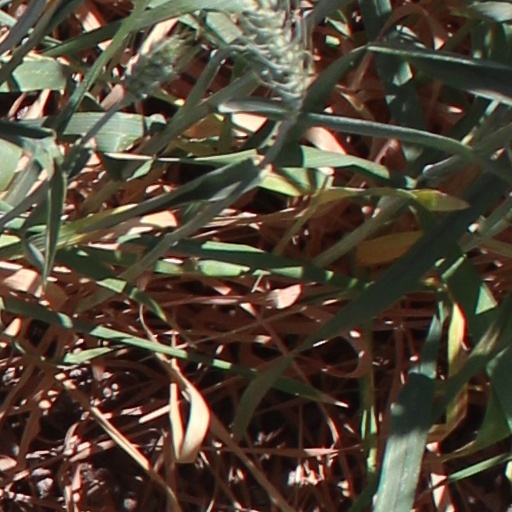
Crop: wheat